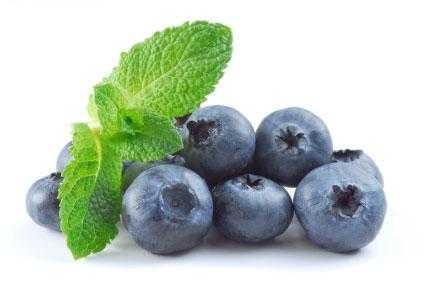
Label: Blueberry